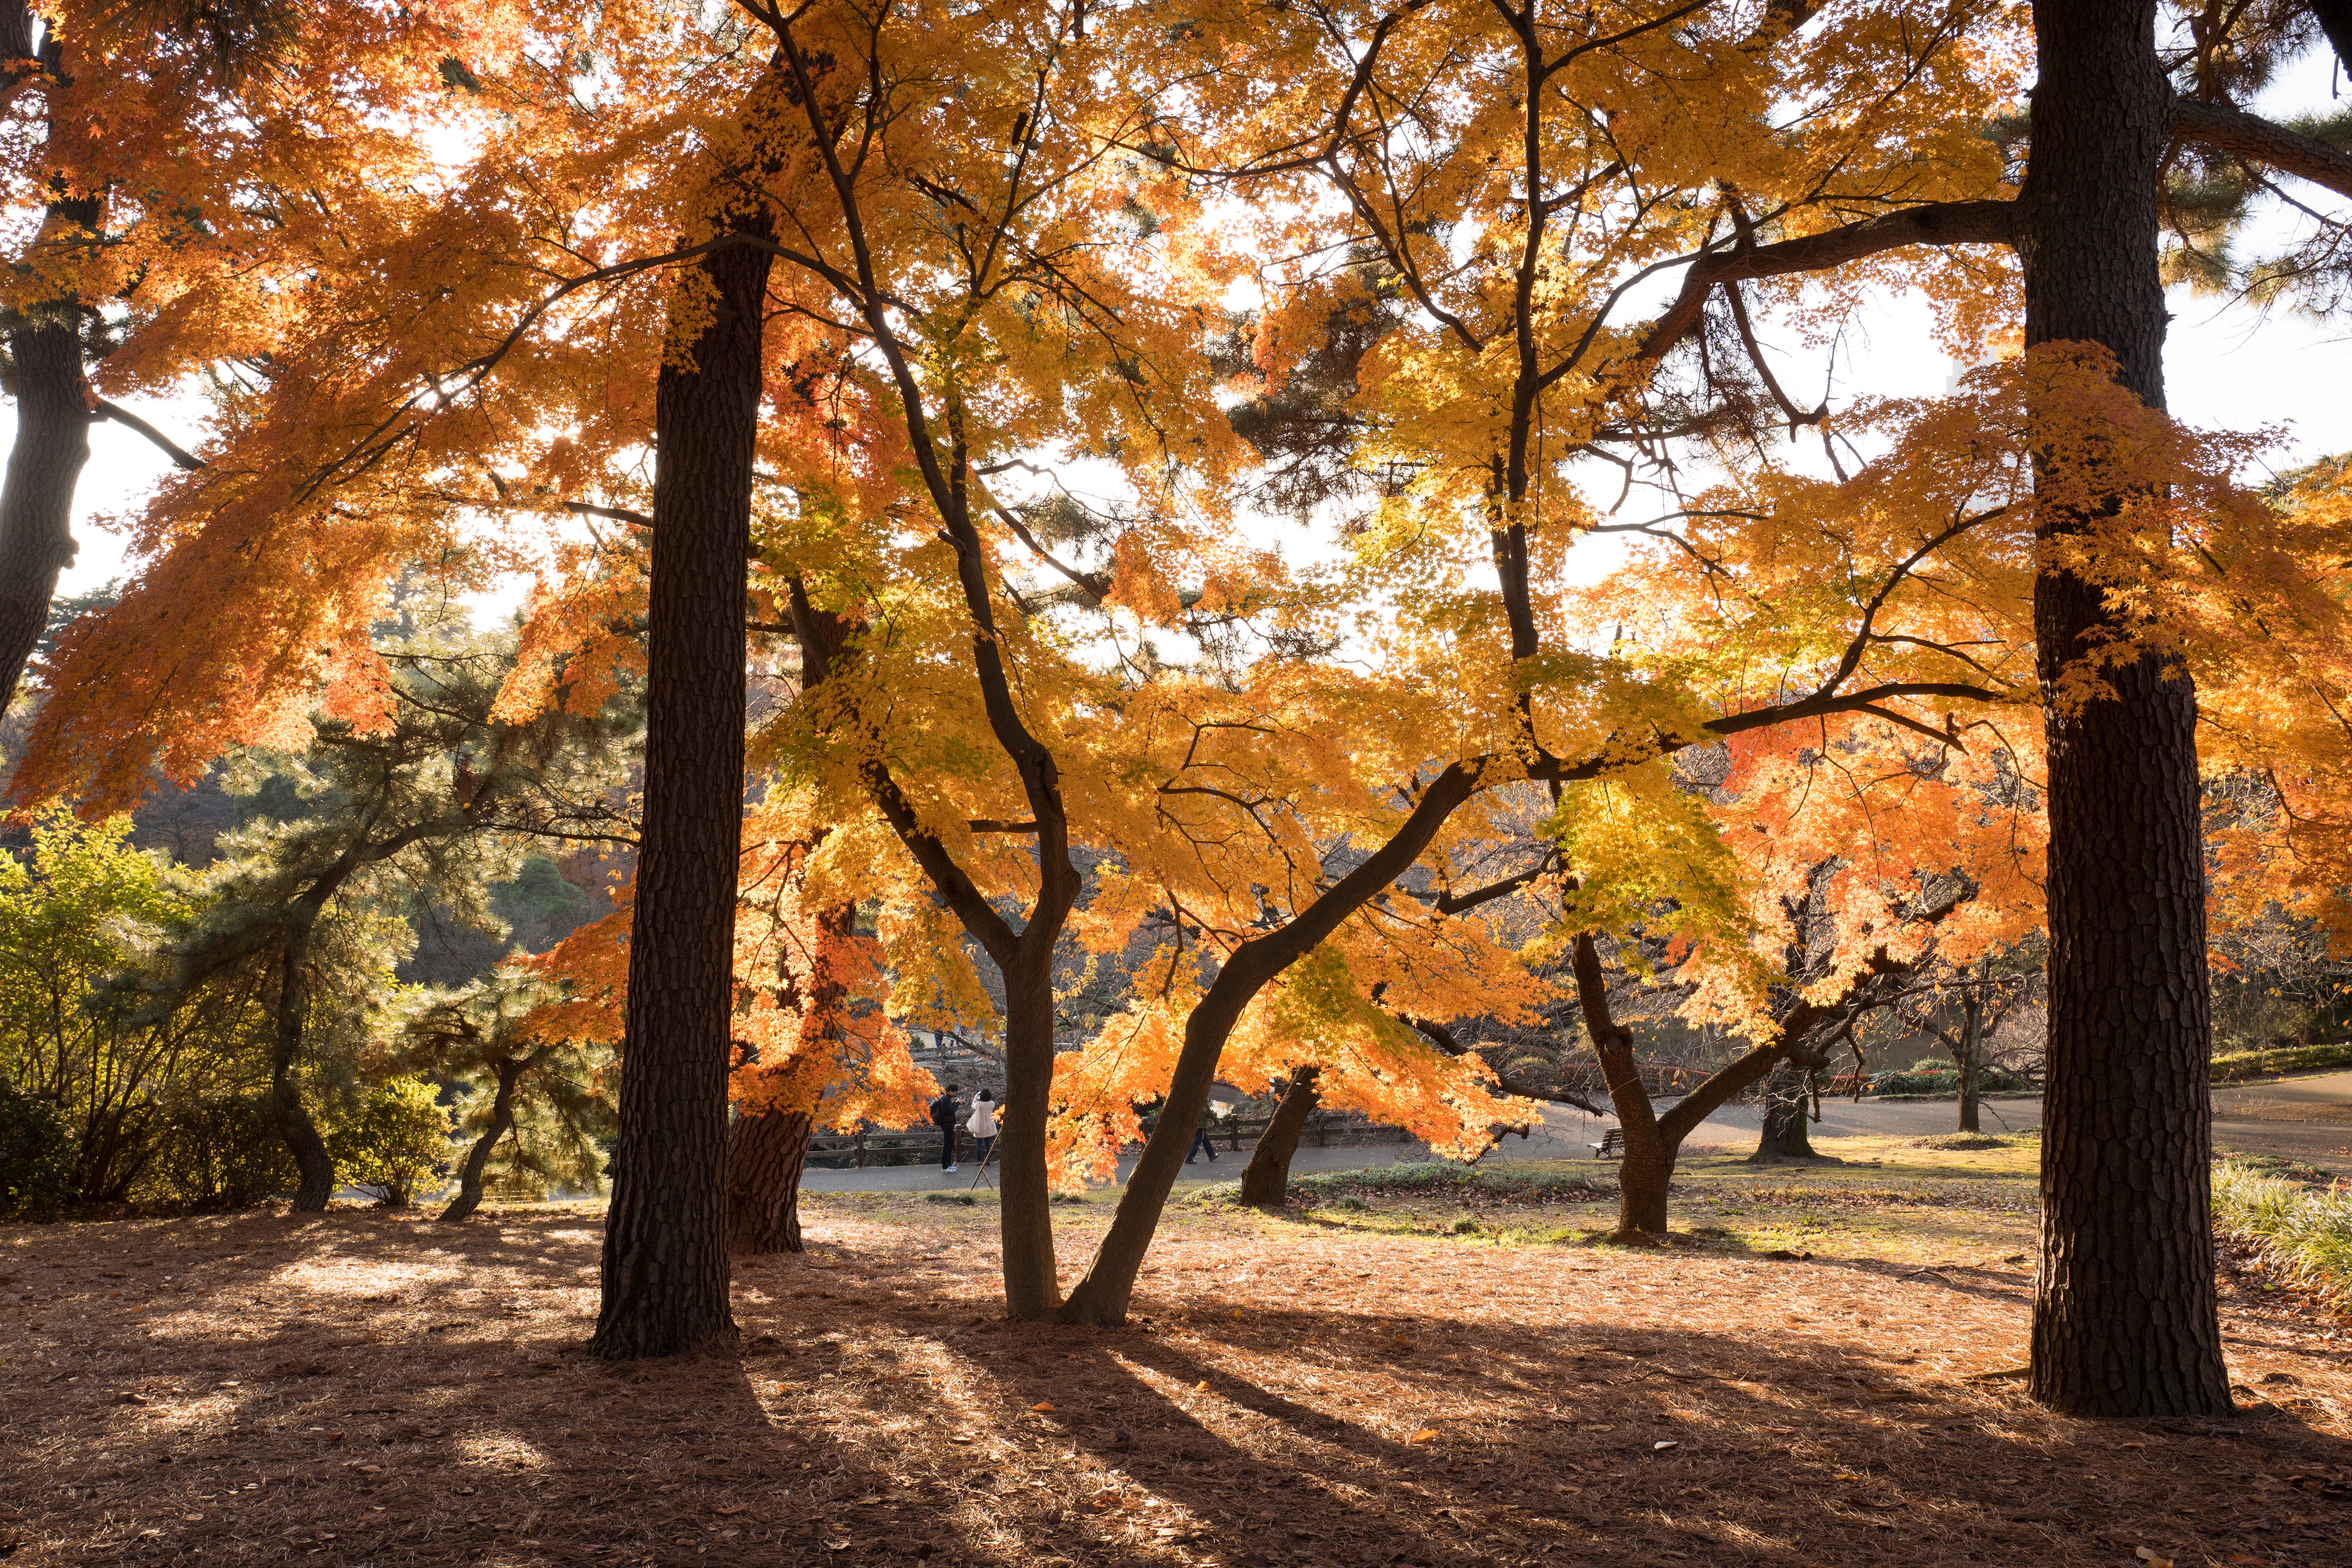
tree, nature, forest, branch, plant, sunlight, morning, leaf, autumn, park, season, deciduous, woodland, woody plant